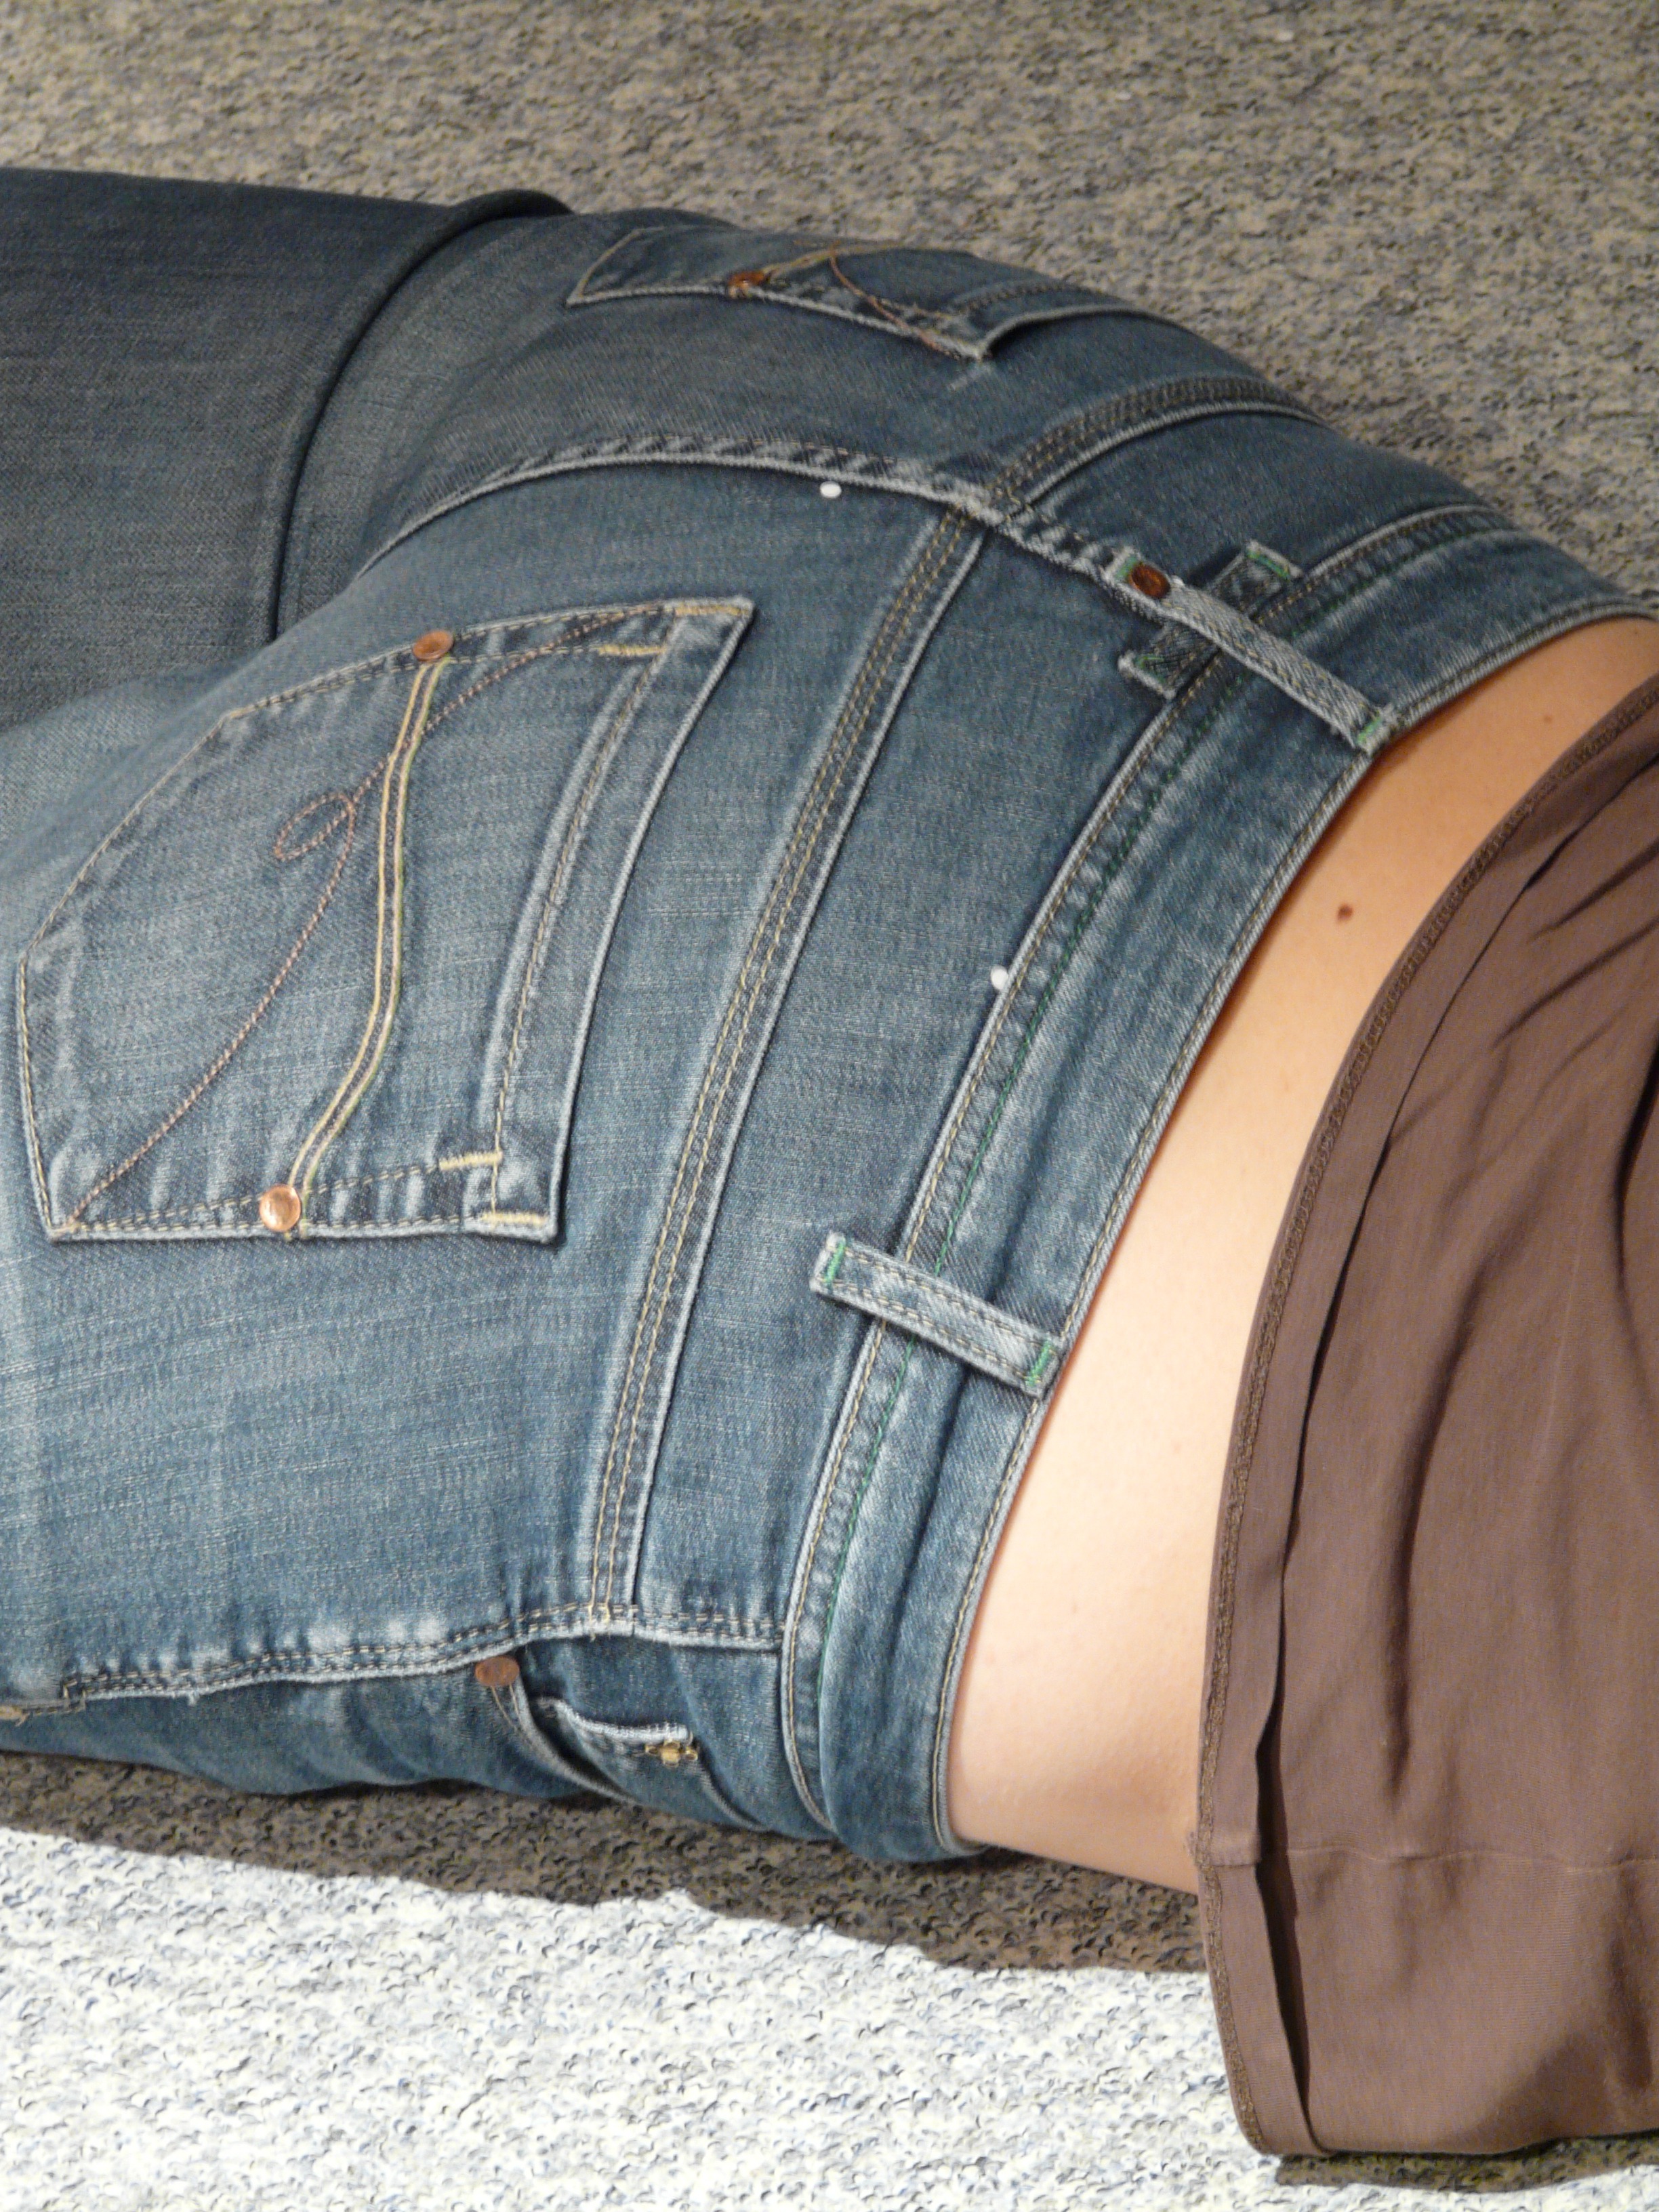
person, woman, leather, jeans, bag, human, clothing, jacket, outerwear, denim, pants, textile, pocket, concerns, butt